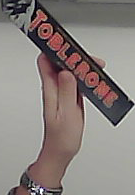
Product: toblerone_black